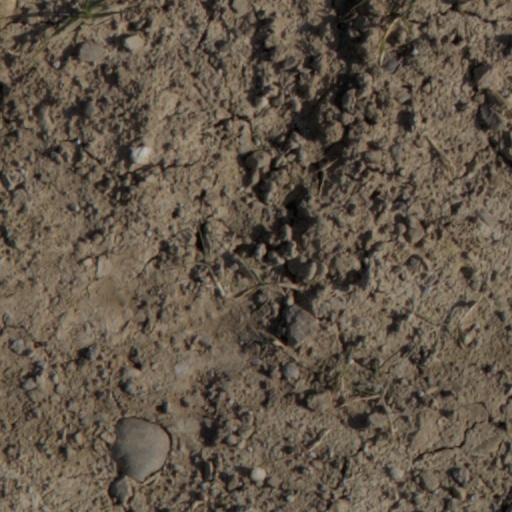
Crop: wheat